Manchuria

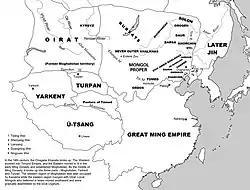
Map Manchuria under Ming rule in 1616, the homeland of the Jurchens who became the Manchus and founded Later Jin (1616–1636)

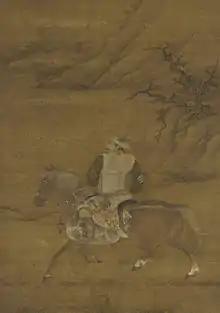
A Jurchen man hunting from his horse, from a 15th-century ink-and-color painting on silk

In the early 12th century, the Tungusic Jurchen people, who were Liao's tributaries, overthrew the Liao and formed the Jin dynasty (1115–1234), which went on to control parts of Northern China and Mongolia after a series of successful military campaigns. During the Mongol Yuan dynasty rule of China (1271–1368), Manchuria was administered as Liaoyang province. In 1375 Naghachu, a Mongol official of the Mongolia-based Northern Yuan dynasty of 1368–1635 in Liaoyang province invaded Liaodong, but later surrendered to the Ming dynasty in 1387. In order to protect the northern border areas, the Ming dynasty decided to "pacify" the Jurchens in order to deal with its problems with Yuan remnants along its northern border. The Ming solidified control over Manchuria under the Yongle Emperor, establishing the Nurgan Regional Military Commission of 1409–1435. Starting in the 1580s, a Jianzhou Jurchen chieftain, Nurhaci (1558–1626), started to unify Jurchen tribes of the region. Over the next several decades, the Jurchen took control of most of Manchuria. In 1616 Nurhaci founded the Later Jin dynasty, which later became known as the Qing dynasty. The Qing defeated the Evenk-Daur federation led by the Evenki chief Bombogor and beheaded Bombogor in 1640, with Qing armies massacring and deporting Evenkis and absorbing the survivors into the Banners.